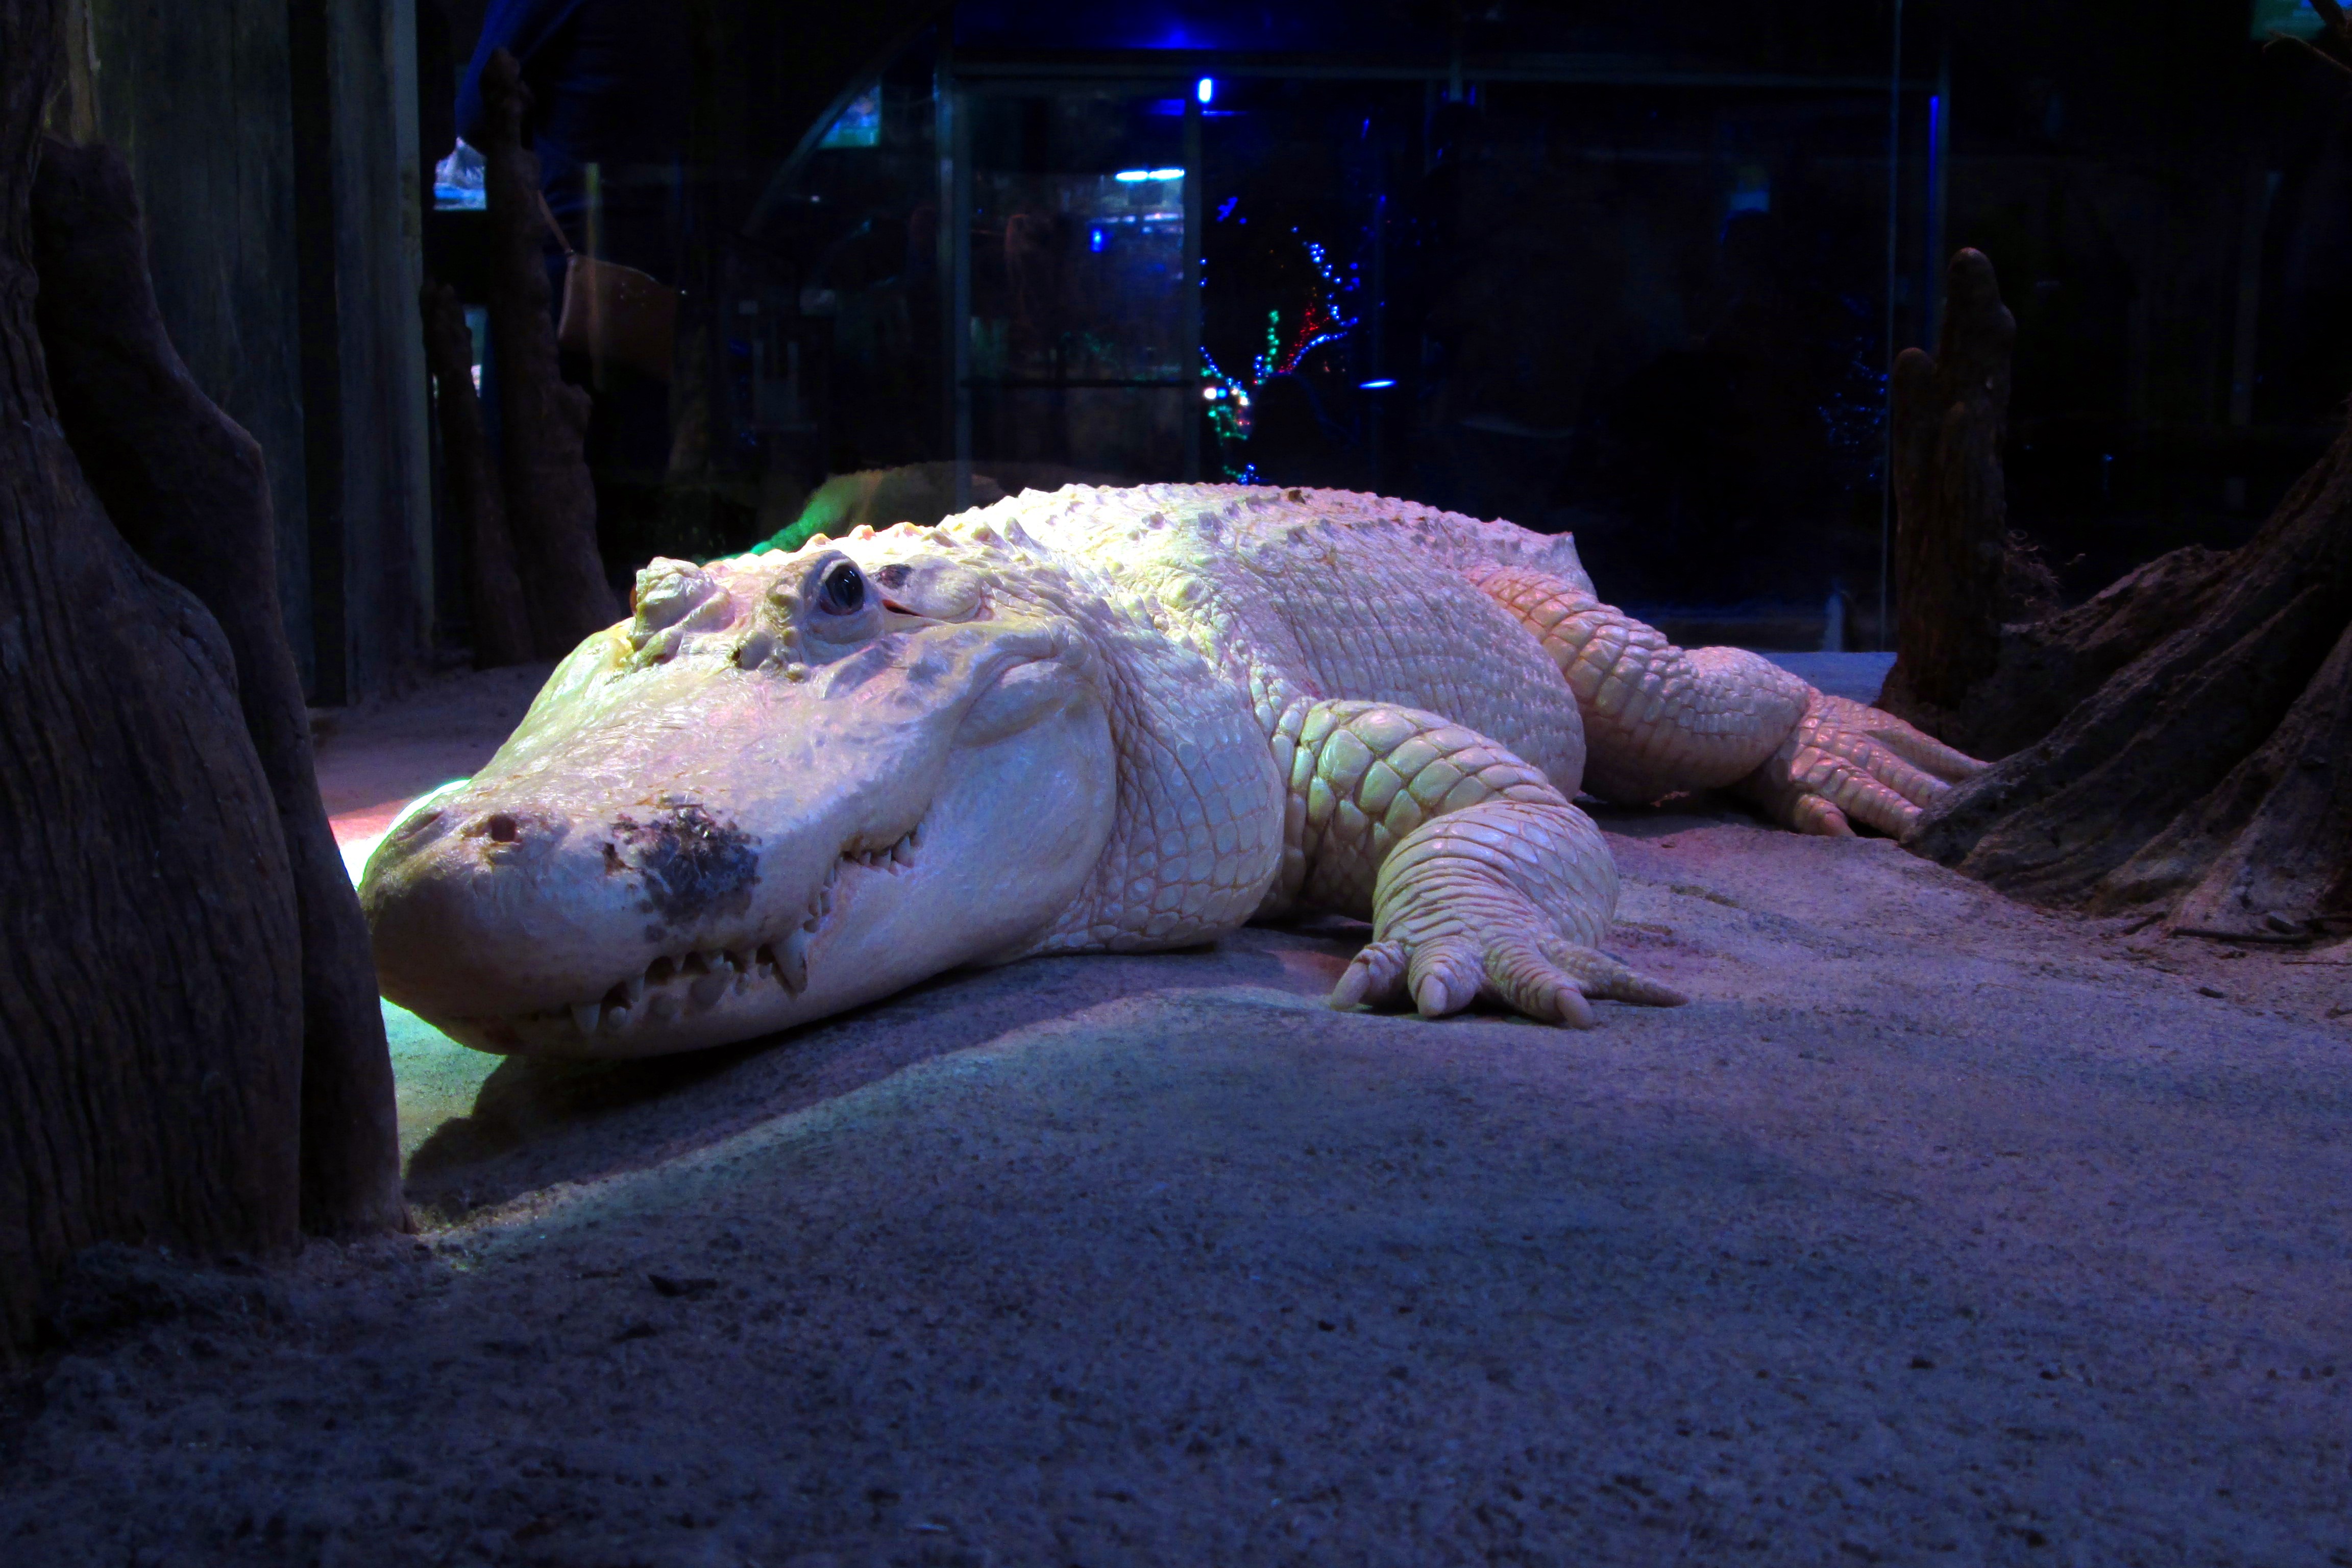
animal, wildlife, wild, zoo, reptile, fauna, lizard, crocodile, creature, dragon, dangerous, houston, albino, white alligator, houston zoo